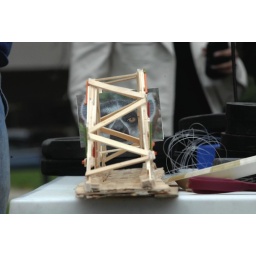
This year's Agre Challenge is to build the sturdiest bridge over a three foot span using limited materials.